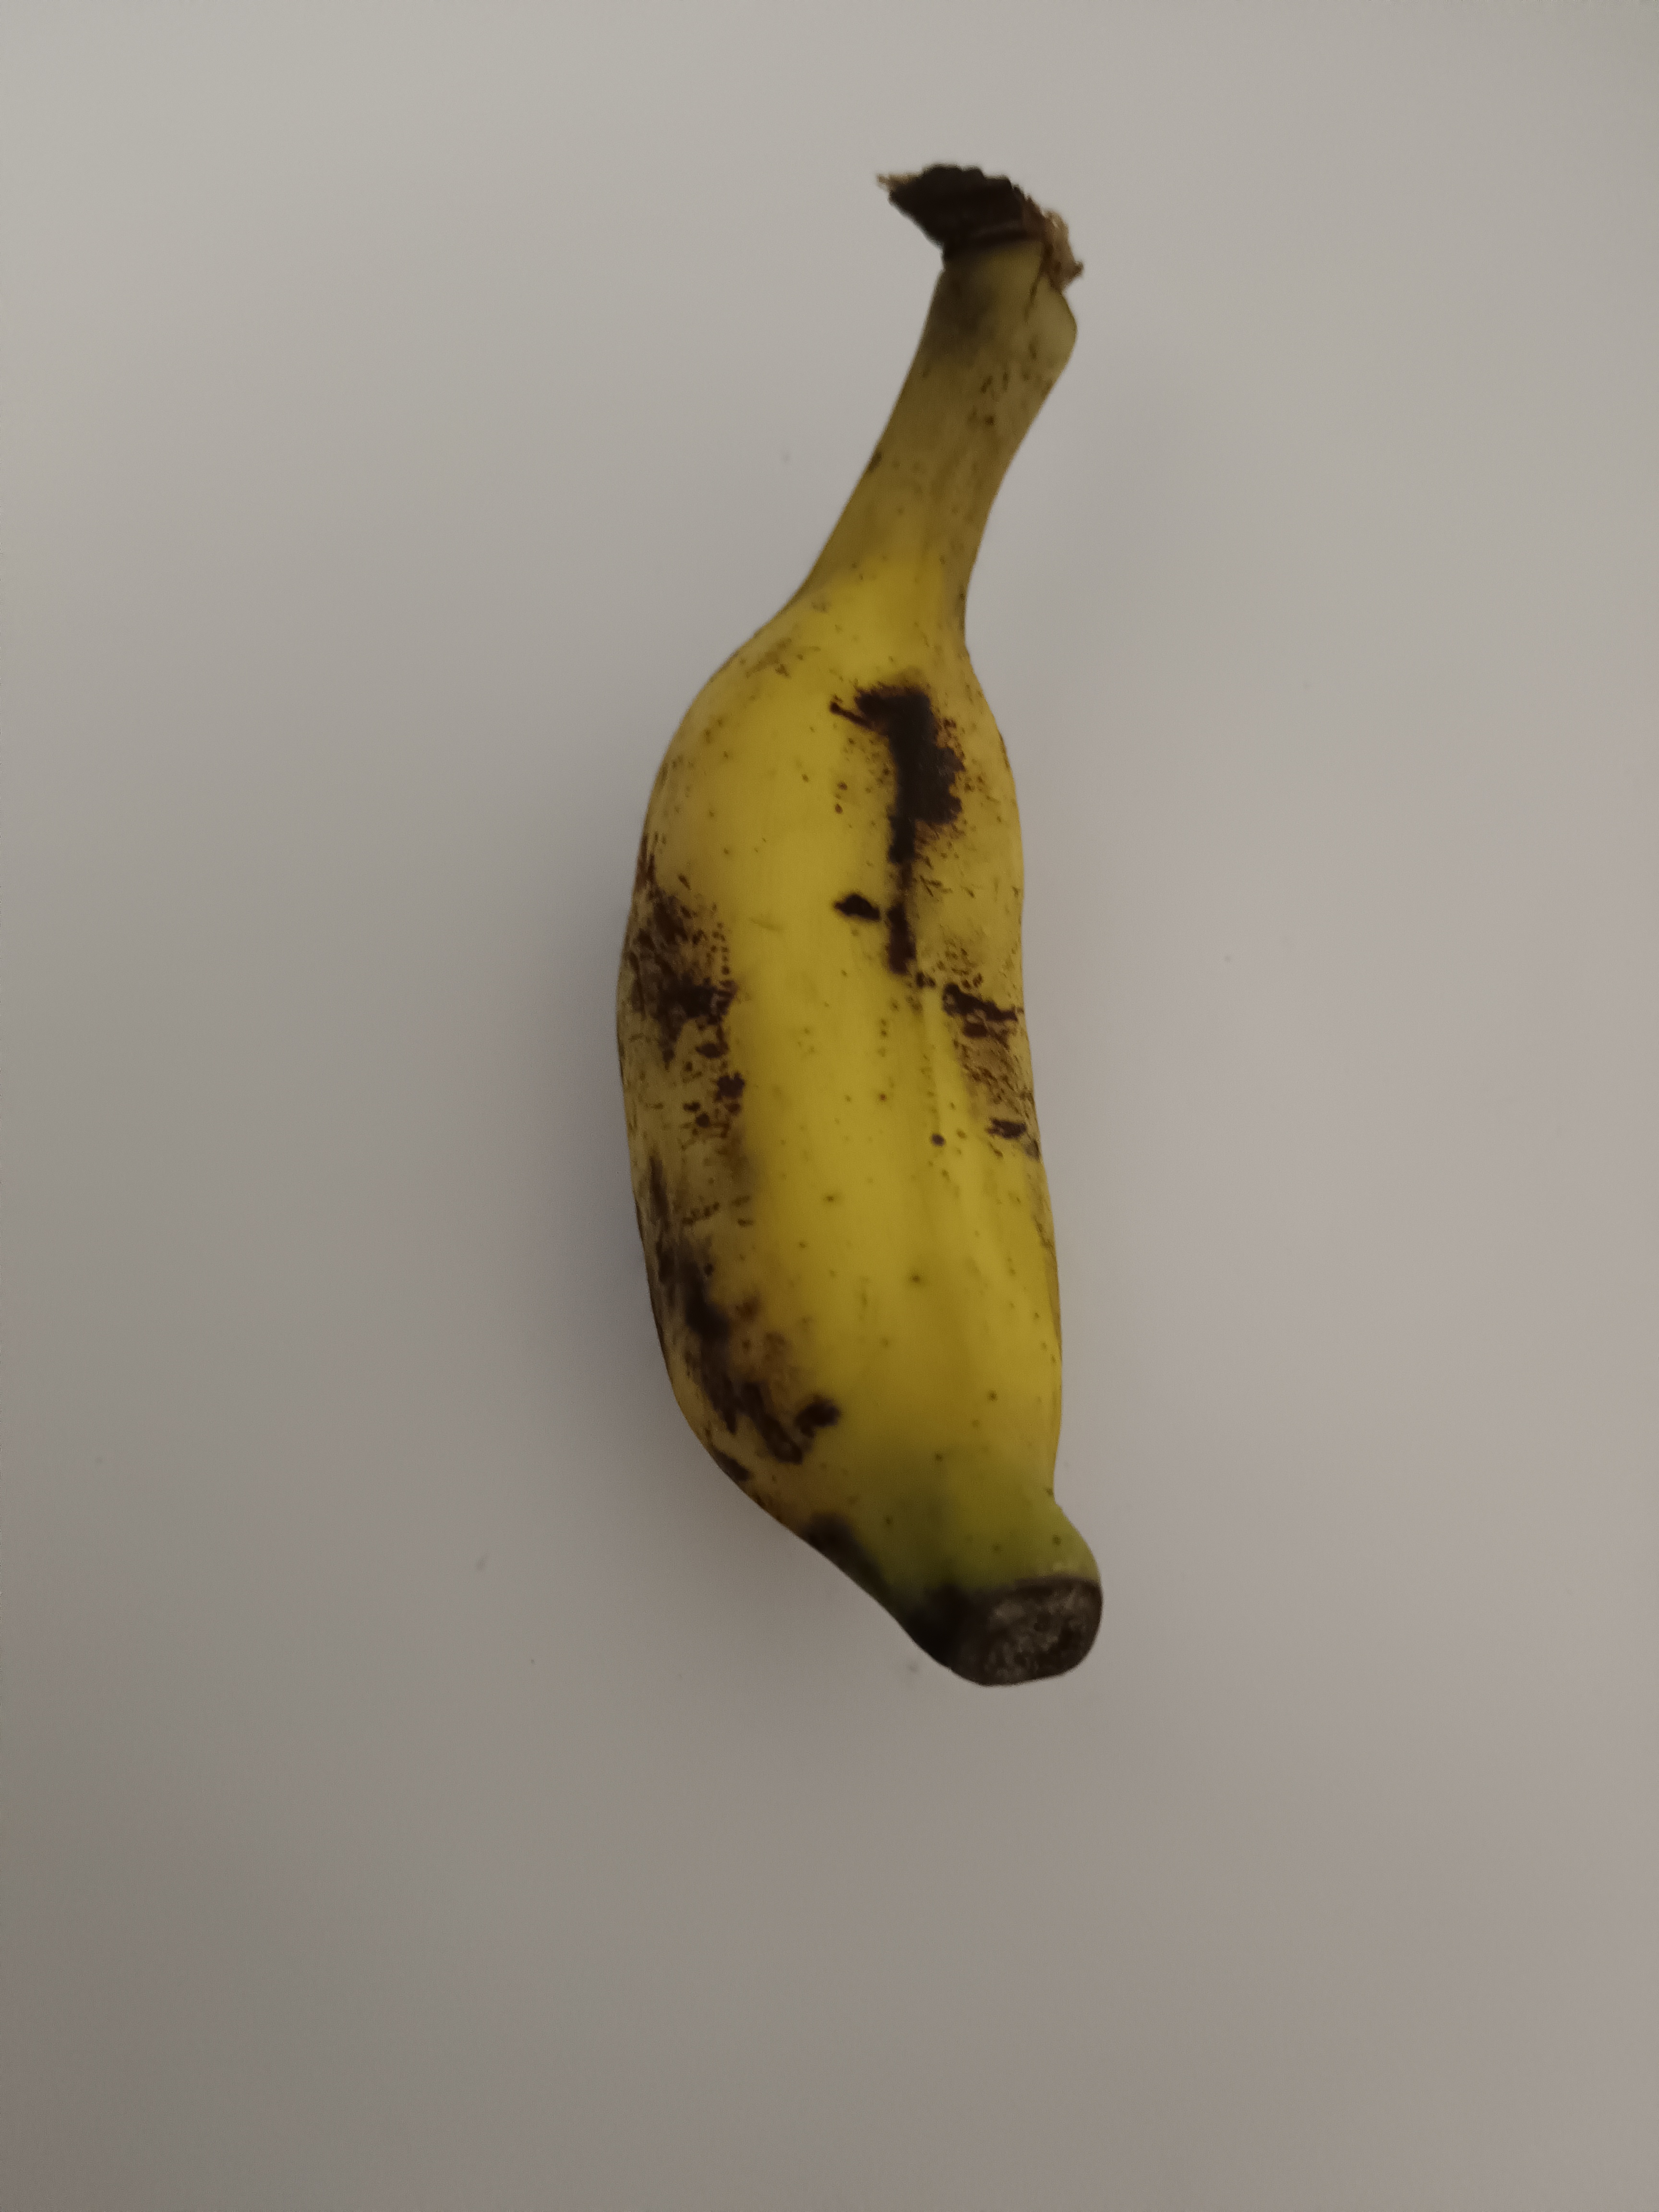
Banana variety: Champa